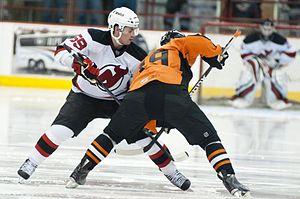
Adam Henrique est un joueur professionnel canadien de hockey sur glace. Il commence sa carrière en jouant avec les Spitfires de Windsor dans la Ligue de hockey de l'Ontario en saison 2006-2007 ; il remporte avec eux la Coupe J. Ross Robertson en tant que champion des séries de 2009 et de 2010. Suite aux deux titres de la LHO, il gagne également la Coupe Memorial 2009 et 2010.